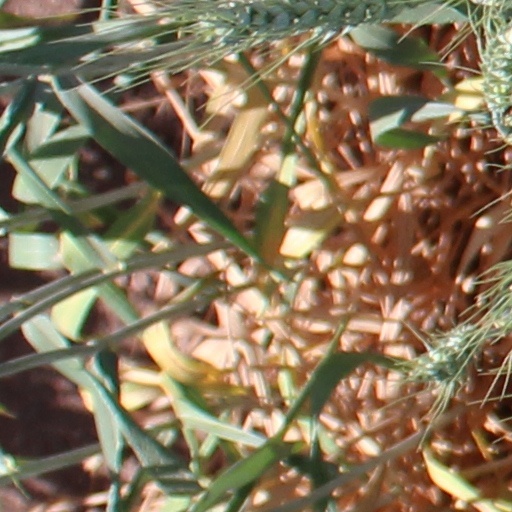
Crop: wheat